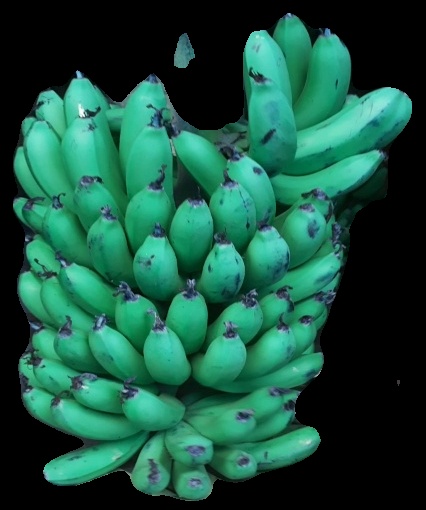
Variety: pachbale
Grade: grade1